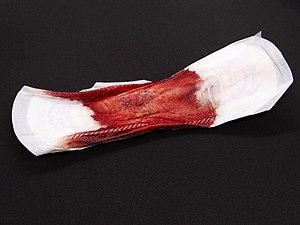
Hémorragies de privation sur une serviette hygiénique à ailettes. Les hémorragies de privation sont à distinguer des règles ou menstruations car ce sont des saignements provoqués par l'arrêt temporaire d'une contraception hormonale oestro-progestative (pilule, patch...) tandis que les menstruations font partie du cycle menstruel.
Une serviette hygiénique est une protection hygiénique externe principalement destinée à absorber les flux sanguins issus des menstruations, mais aussi consécutifs à une intervention chirurgicale du vagin ou du col de l'utérus ou encore après un accouchement. Contrairement au tampon hygiénique, il s'agit d'une protection externe qui se fixe sur les sous-vêtements de type culotte.
Une hémorragie de privation est un saignement d'origine utérin par destruction de l'endomètre provoqué par la baisse brutale de la concentration sanguine d'œstrogènes ou d'un progestatif d'origine médicamenteuse, comme une contraception hormonale œstroprogestative. Ces saignements ne doivent pas être confondus avec les règles.